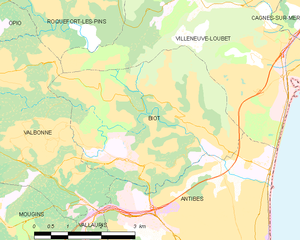
Carte des communes françaises: Biot